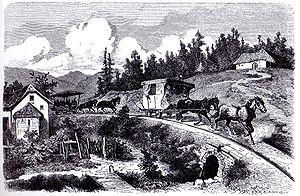
Le chemin de fer hippomobile Budweis-Linz-Gmunden, ouvert par sections entre 1827 et 1836, était la seconde voie ferrée du continent européen, après celle de Saint-Étienne à la Loire, et servait principalement au transport du sel de la région de la Haute-Autriche, le Salzkammergut, vers la Bohême. Dans les années 1855 – 1856, la traction hippomobile fut remplacée par des locomotives à vapeur entre Linz et Gmunden. Sur le parcours montagneux entre Linz et Budweis, l’emploi de locomotive n'était pas possible en raison des courbes de rayon trop restreint et des fortes déclivités. Ainsi, en 1873, fut construite une ligne alternative selon un autre tracé entre Linz et Budweis. Le service ferroviaire hippomobile fut interrompu en décembre 1872.